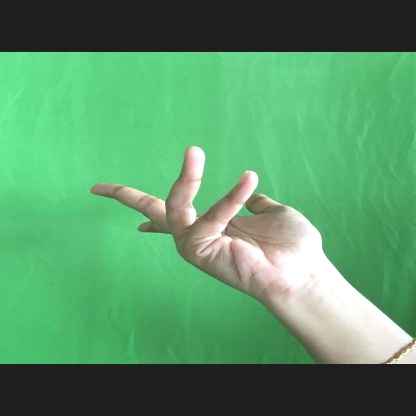
Mudra: Alapadmam